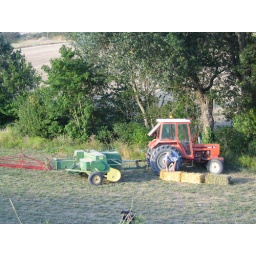
This farmer was working in a field near the house in Montreal, Languedoc.